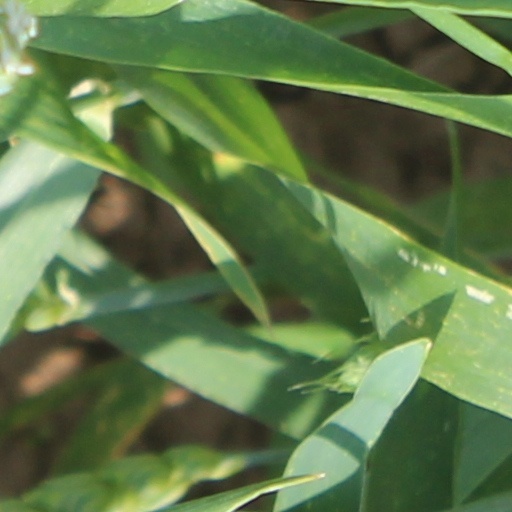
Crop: wheat